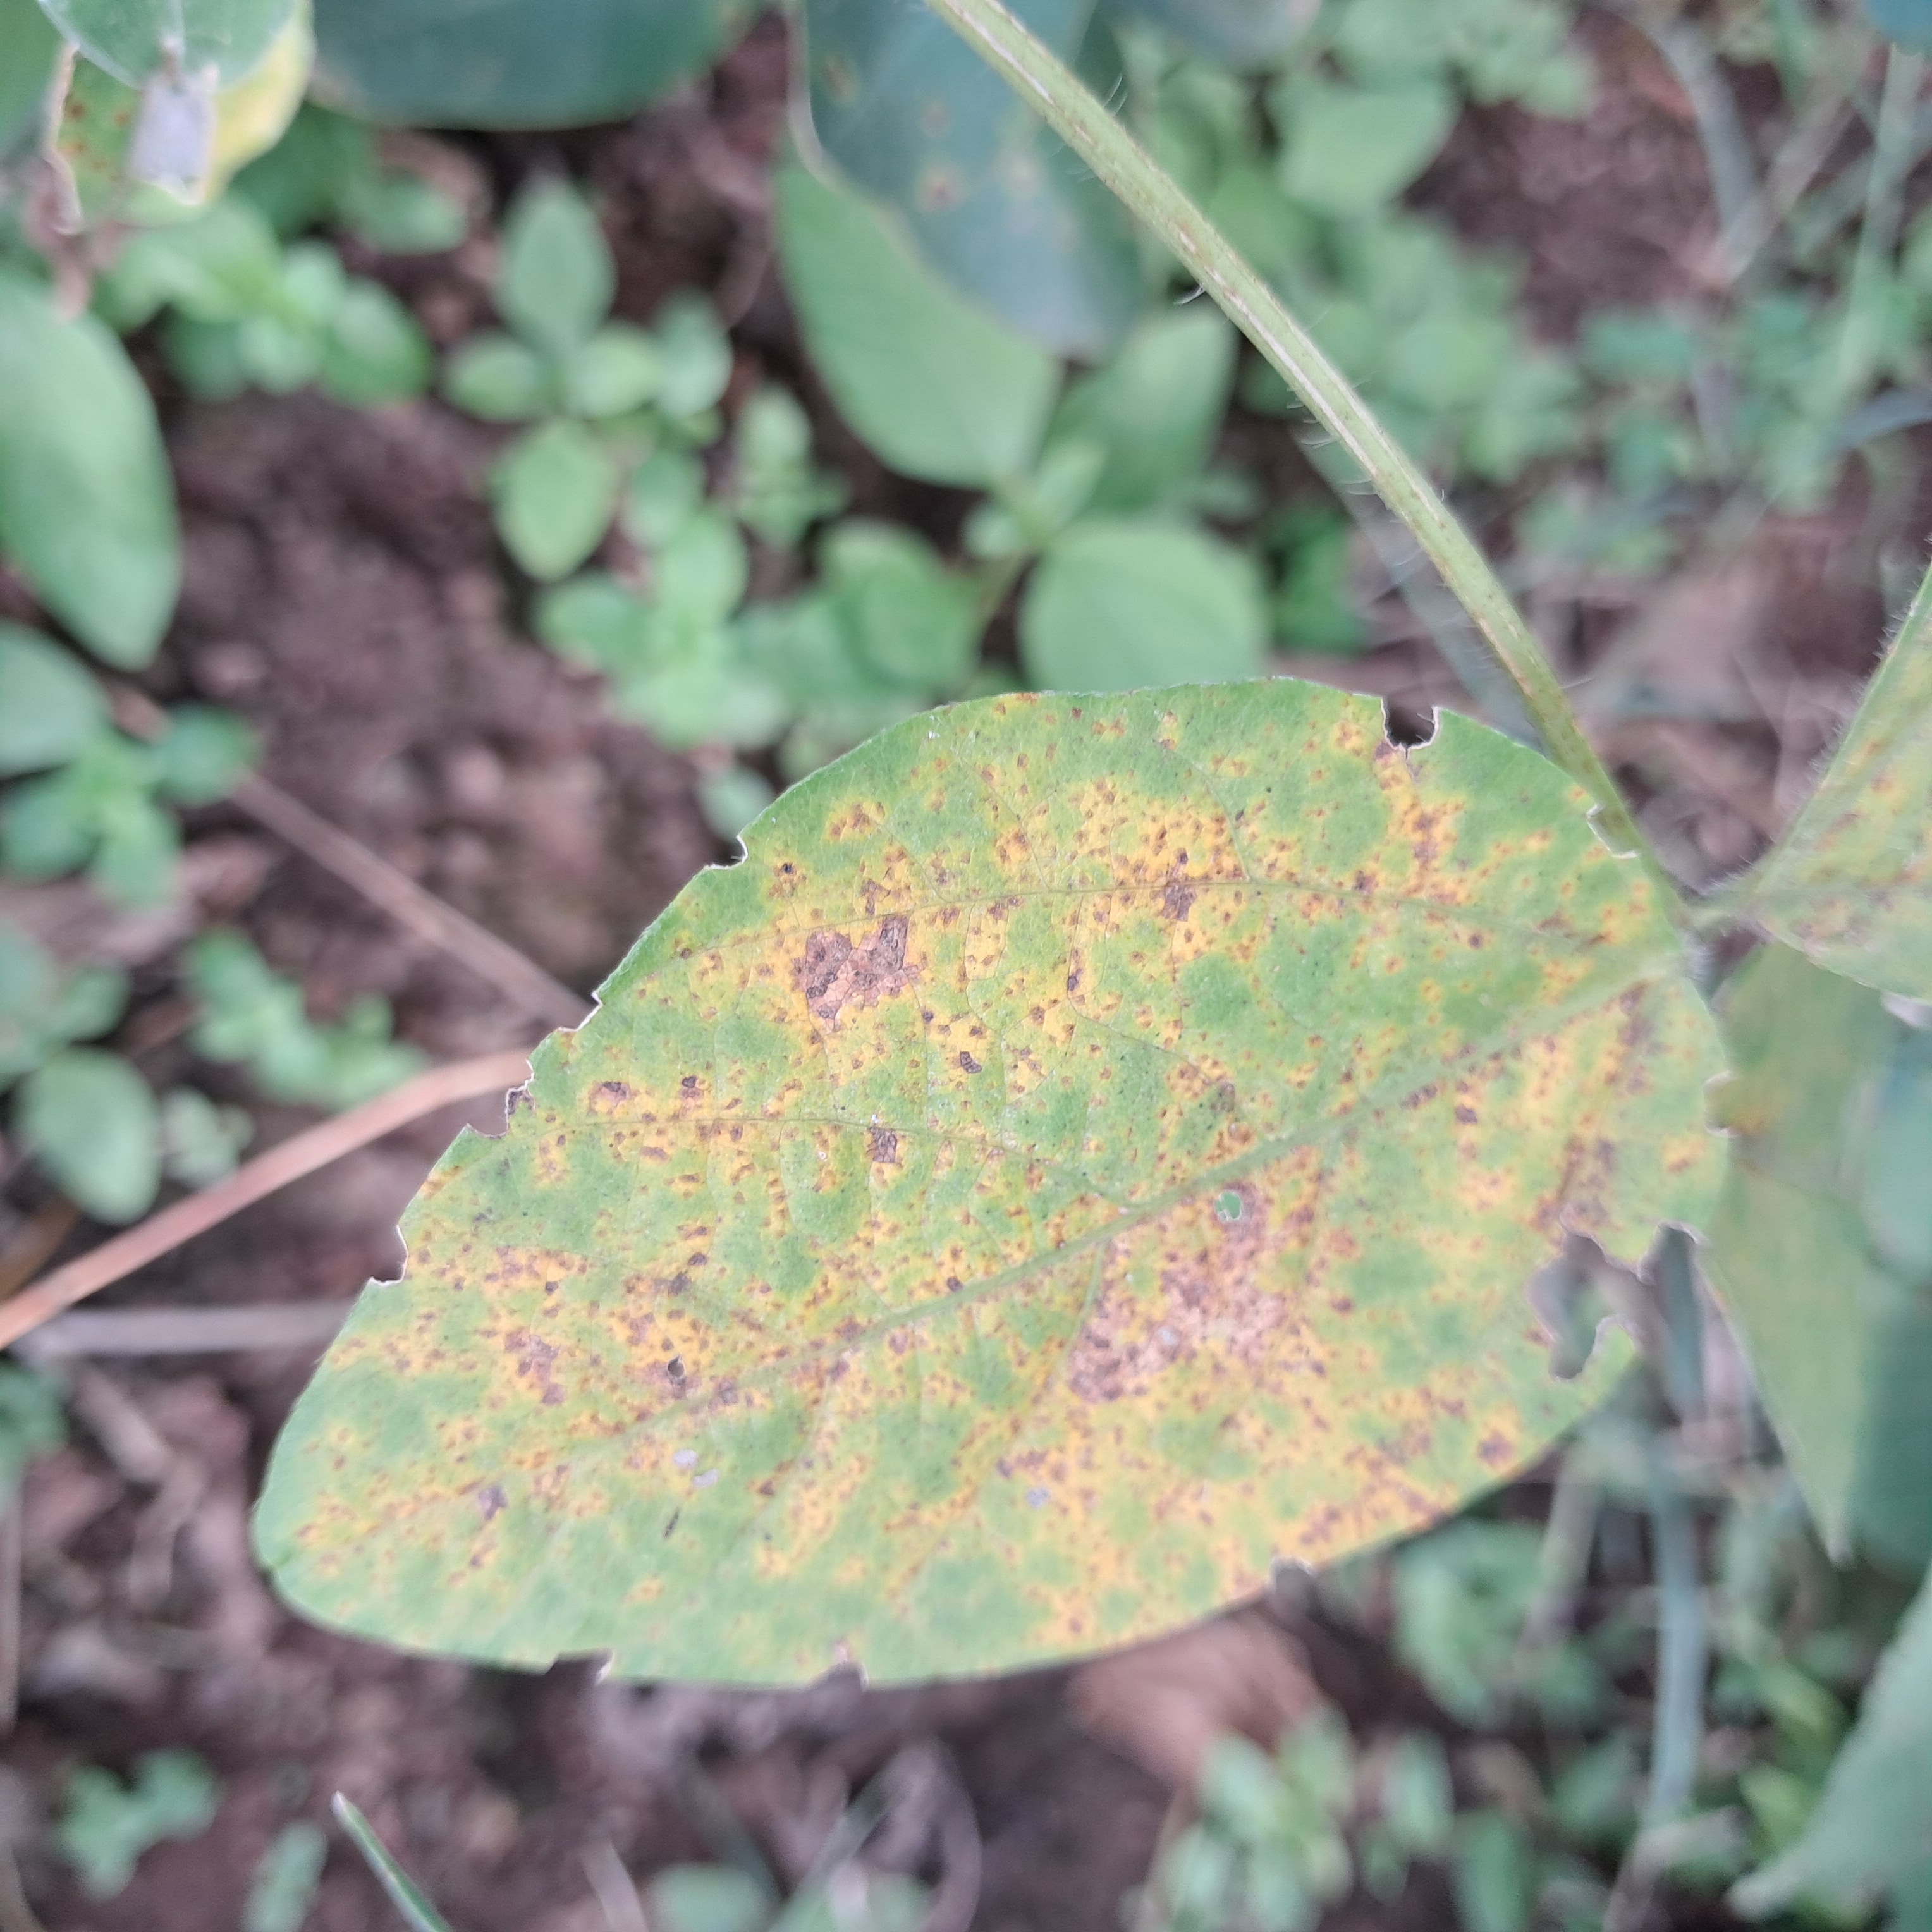
Label: Rust